Traction Line Recreation Trail

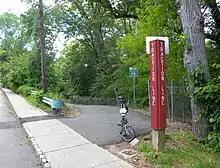
South end trailhead on Danforth Rd near the Dreyfuss Rd entrance to Fairleigh Dickinson University. 40°46'18.4"N 74°25'44.3"W

The Traction Line Recreation Trail is a multi-use paved asphalt rail trail located in Morristown, New Jersey.